Jalandhar

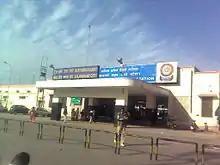

Direct train service is available for other major cities like Mumbai, Calcutta, Chennai, Patna, Guwahati, Pune, Haridwar, Varanasi, Jaipur, Jhansi, Gwalior, Bhopal and Jammu Tawi. Some prestigious trains that halt in Jalandhar City railway station include the Howrah Mail, Golden Temple Mail (Frontier Mail), New-Delhi Amritsar Shatabdi Express, and the Paschim Express. Now, many trains of Jammu route are extended up to Mata Vaishno Devi-Katra.